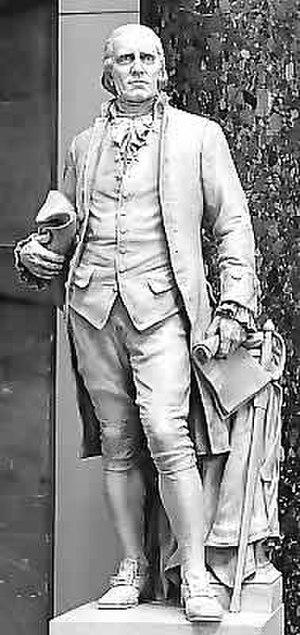
Le National Statuary Hall Collection des États-Unis d'Amérique est une collection de statues données individuellement par chacun des 50 États dans le but d'honorer deux de leurs plus honorables citoyens. Initialement située dans le Old Hall de la Chambre des représentants, une partie de la collection fut étendue autour du Capitole des États-Unis.